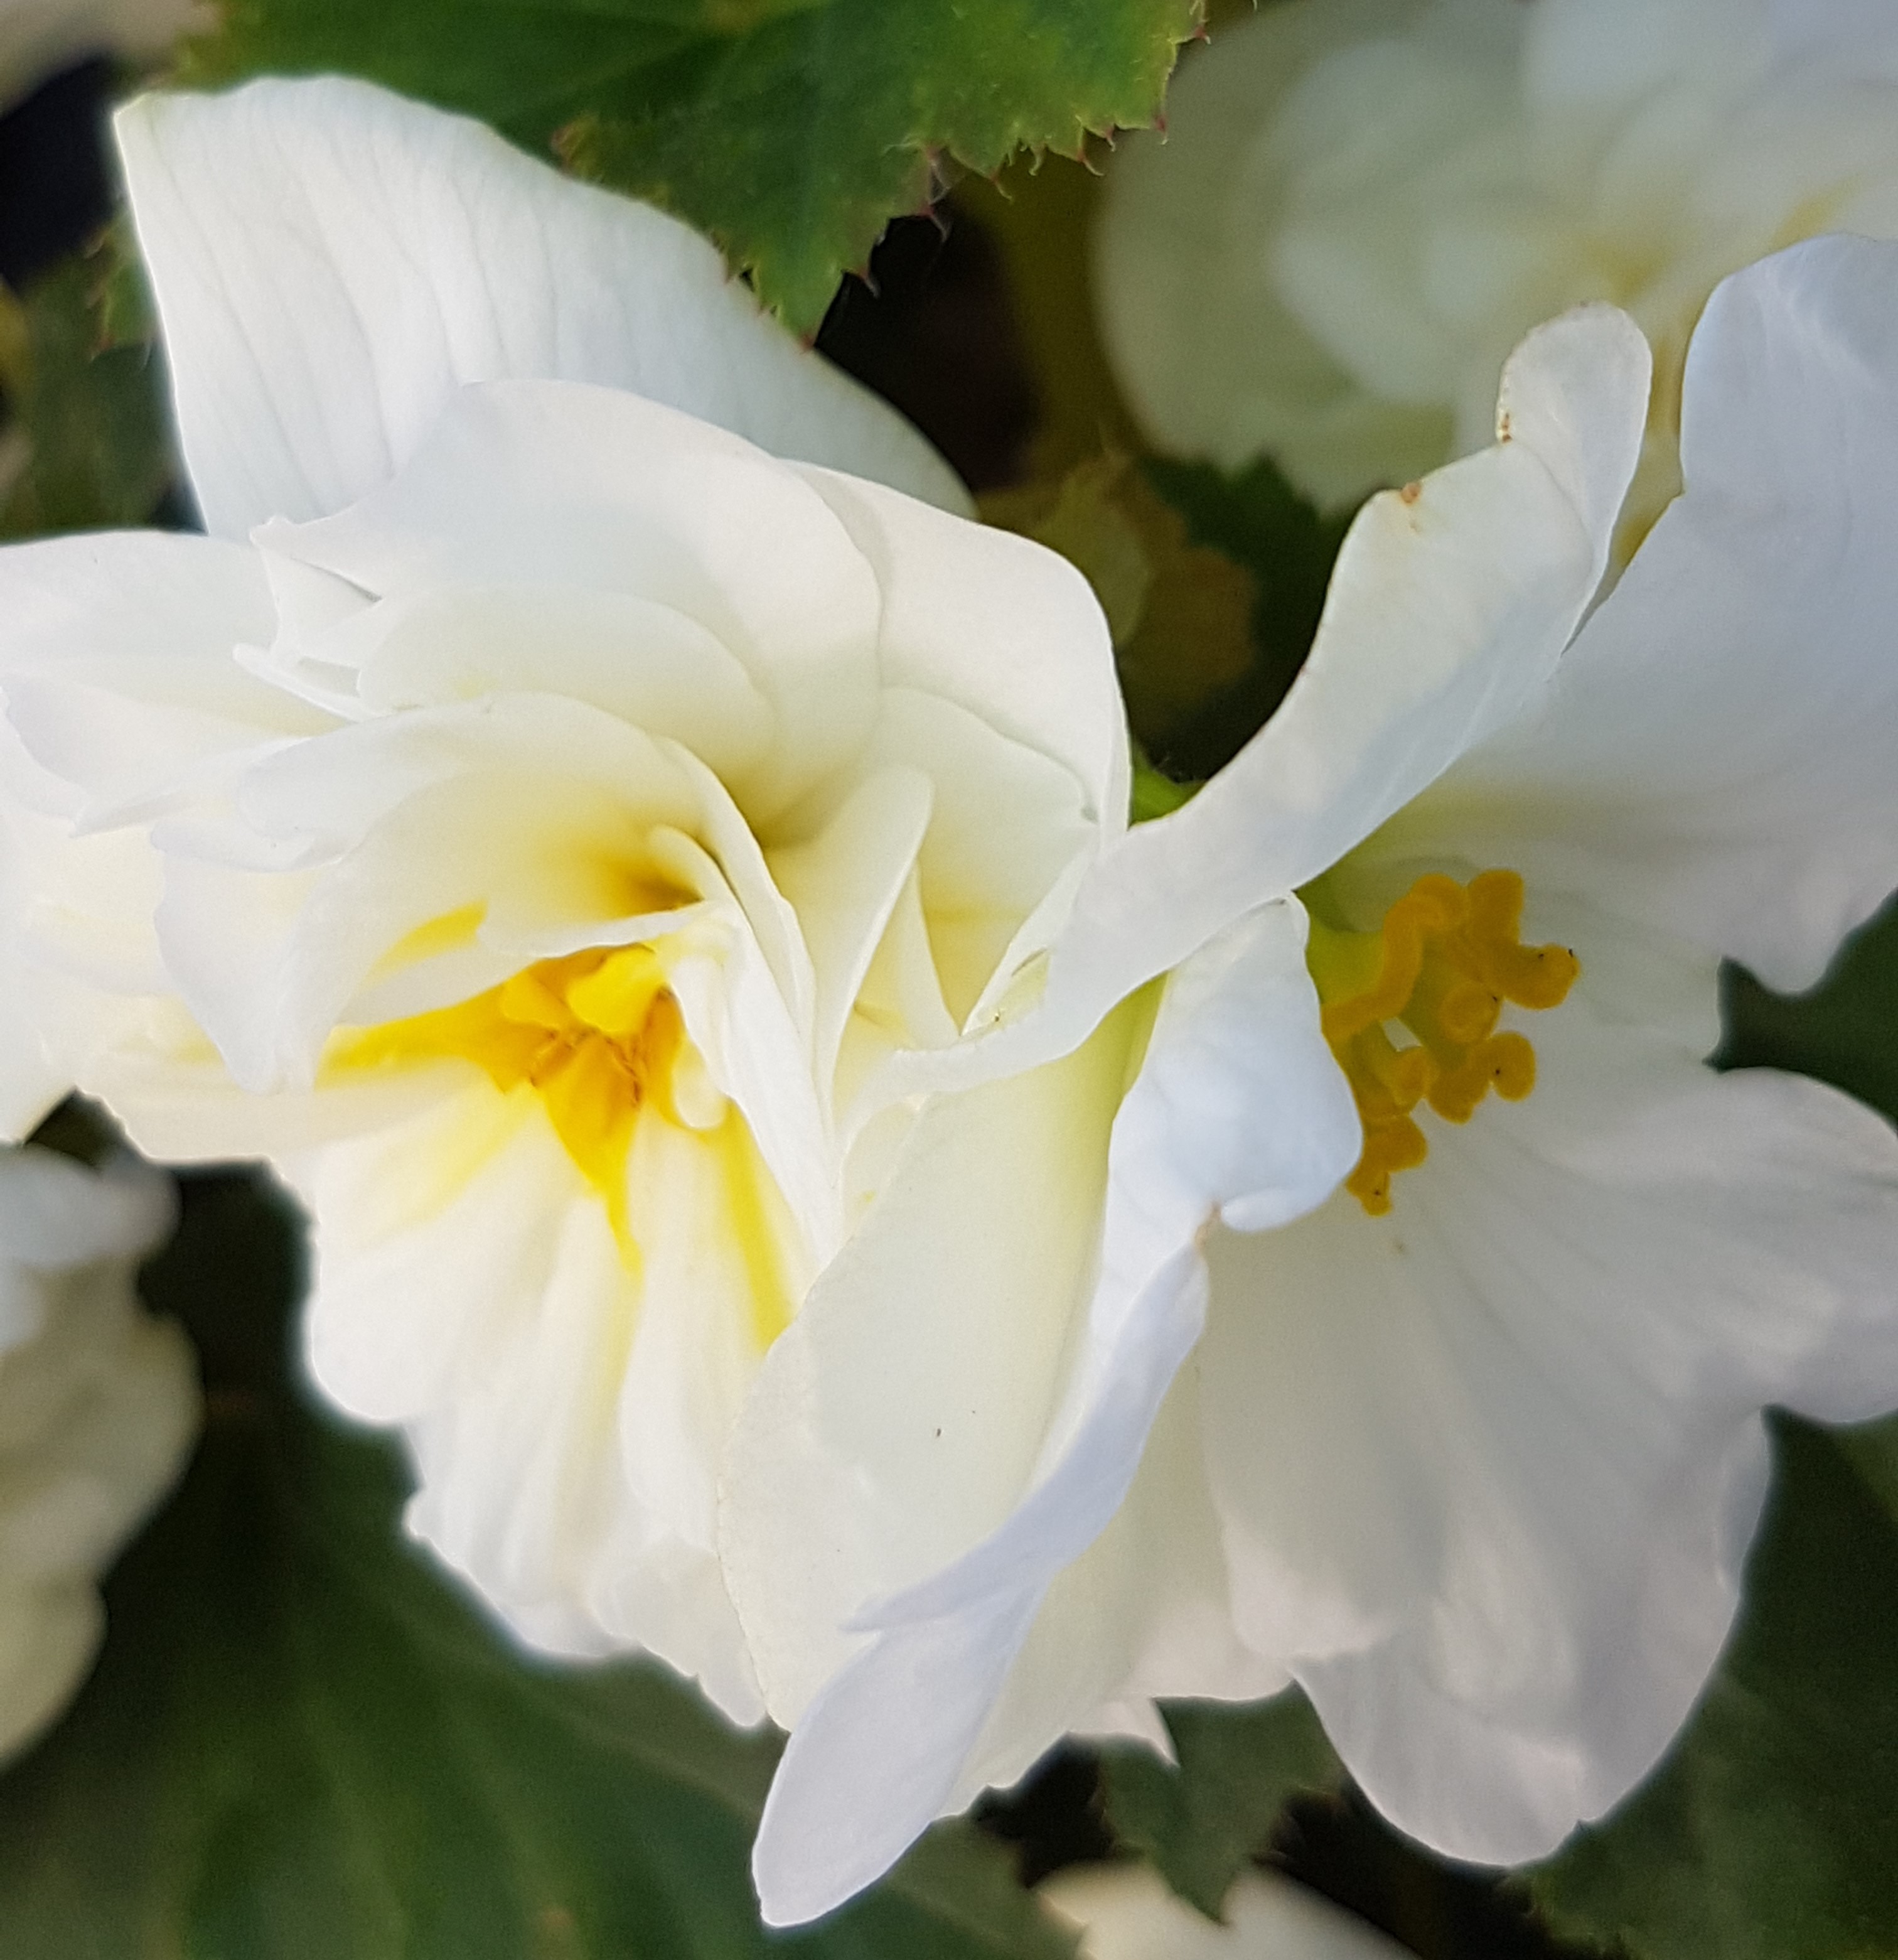
flower, white, plant, yellow, flora, flowering plant, wildflower, petal, spring, plant stem, annual plant, primula